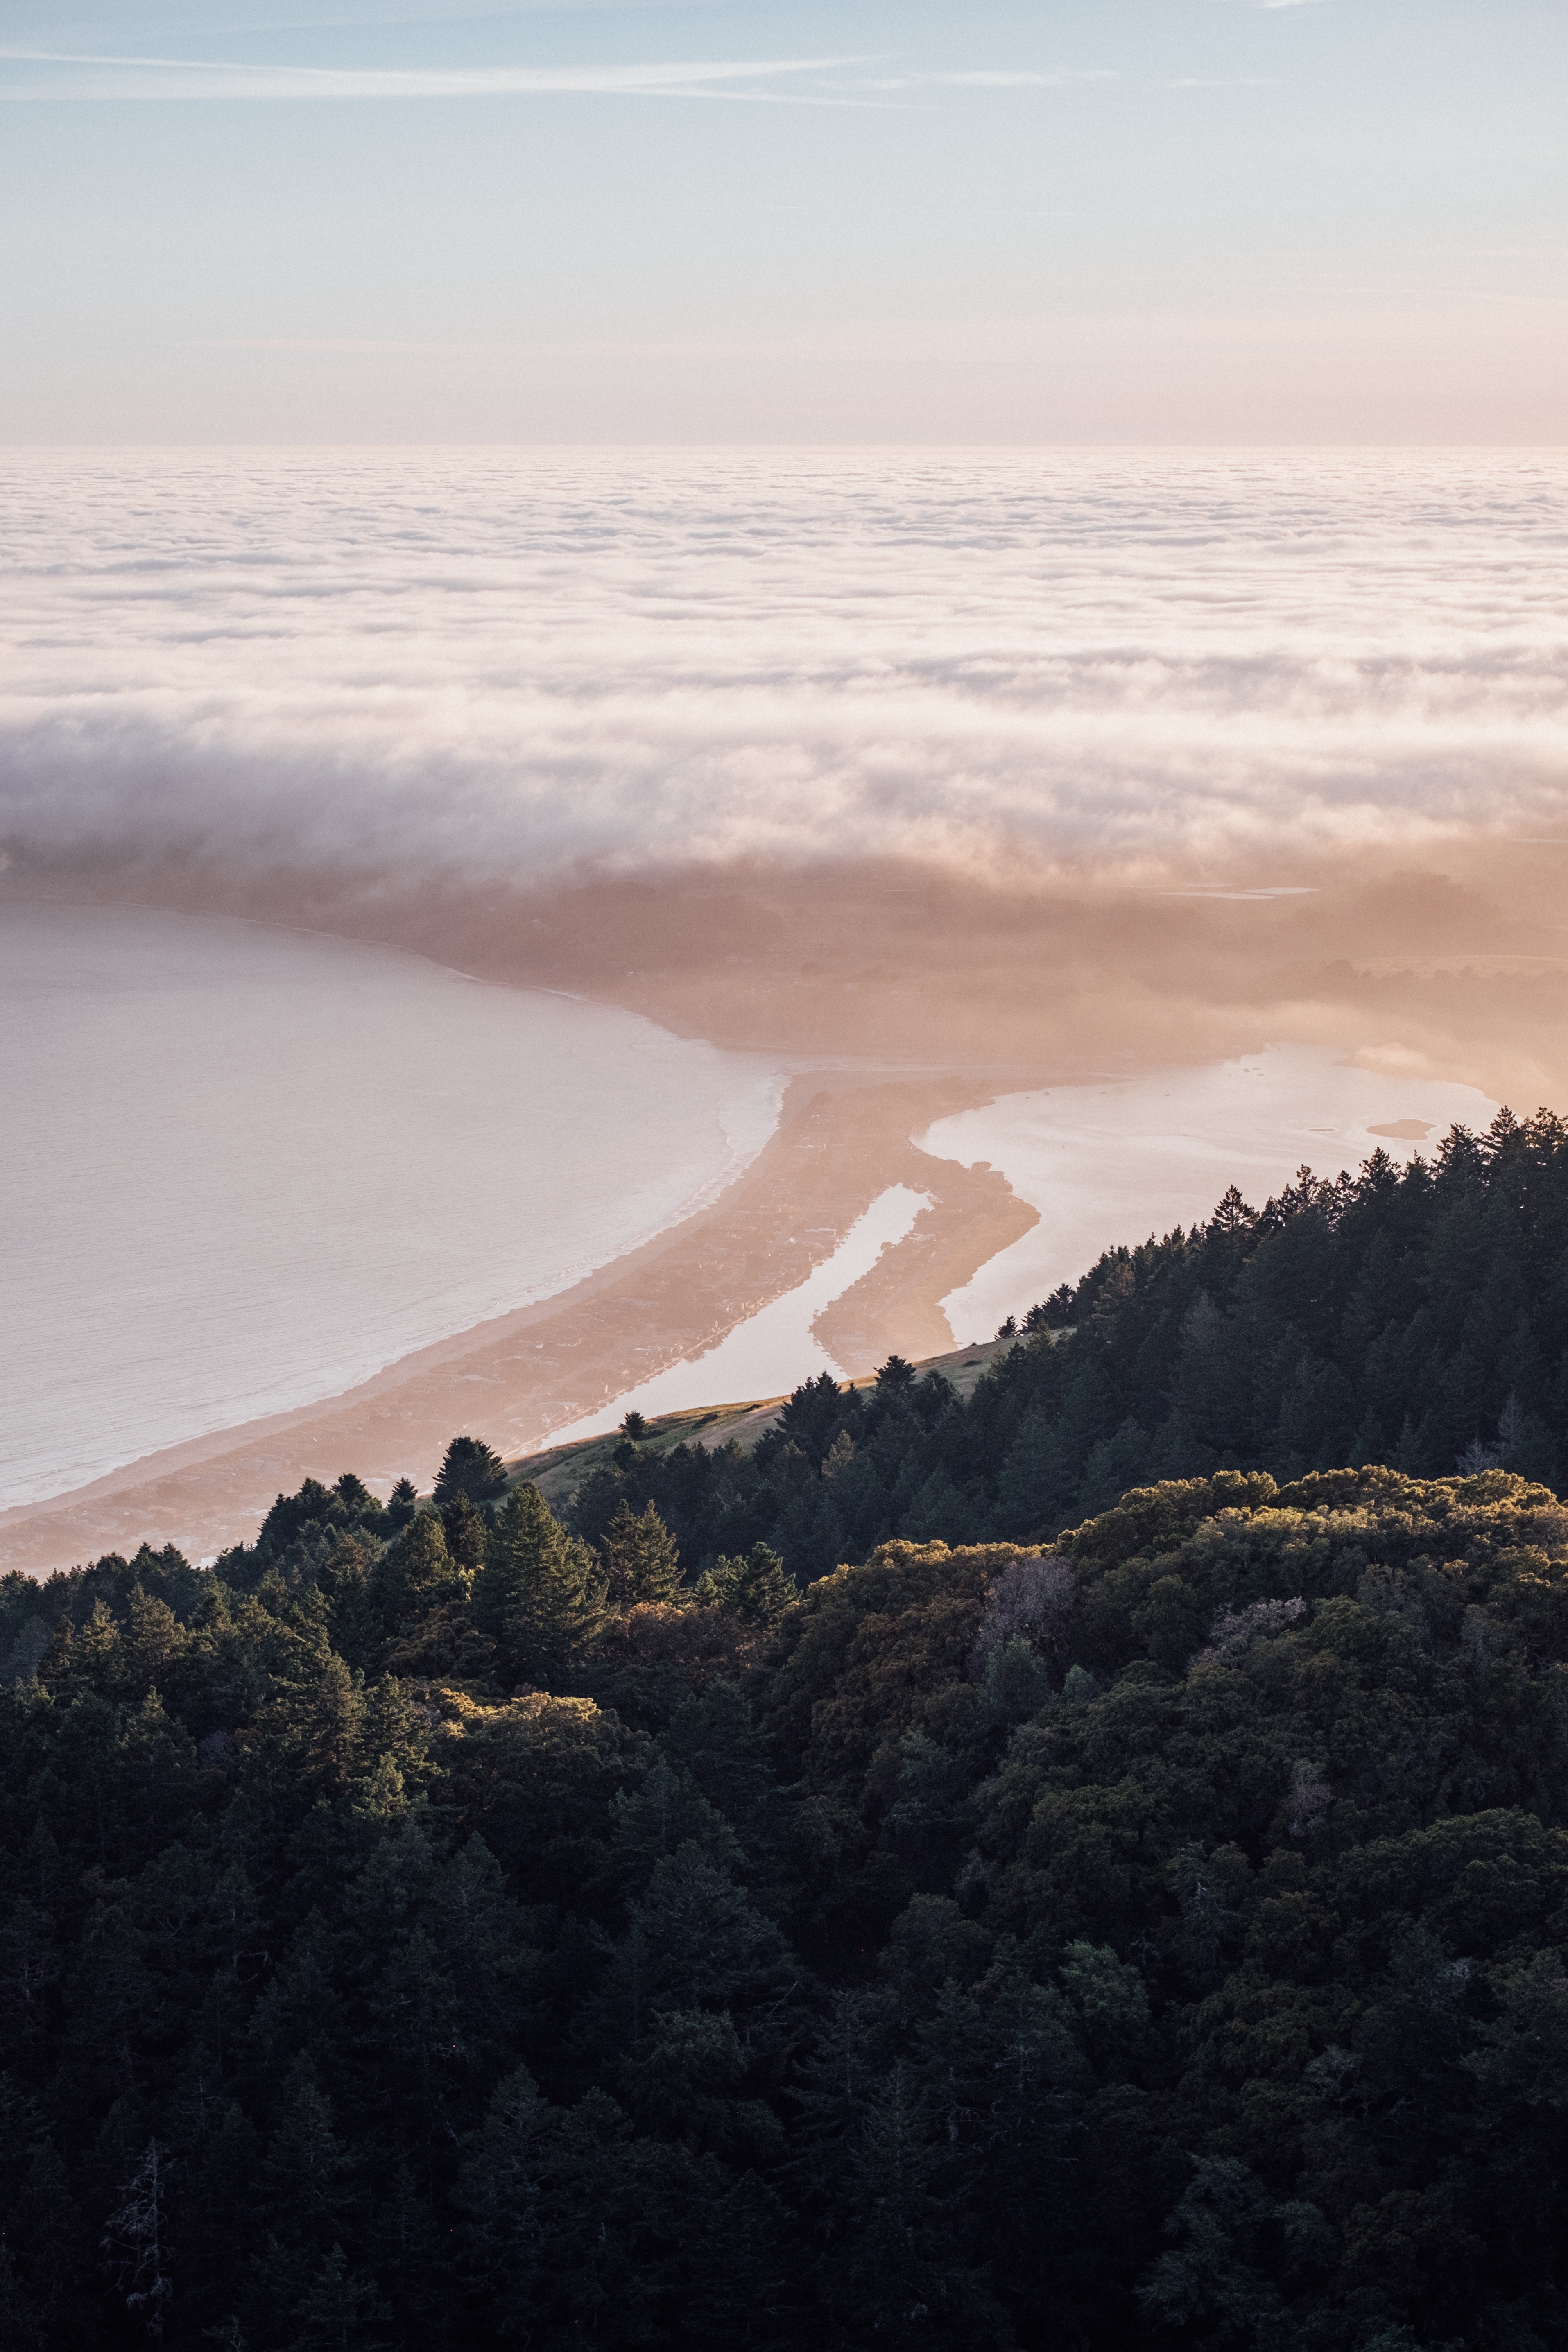
landscape, sea, coast, nature, rock, ocean, horizon, mountain, cloud, sky, sunrise, sunset, mist, sunlight, morning, hill, wave, dawn, dusk, evening, reflection, landform, atmospheric phenomenon, atmosphere of earth, mountainous landforms